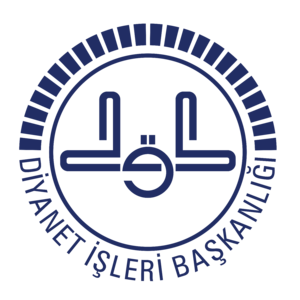
La Présidence des affaires religieuses ou Diyanet İşleri Başkanlığı, est une administration créée le 3 mars 1924 par la loi nᵒ 429 sur ordre d'Atatürk.